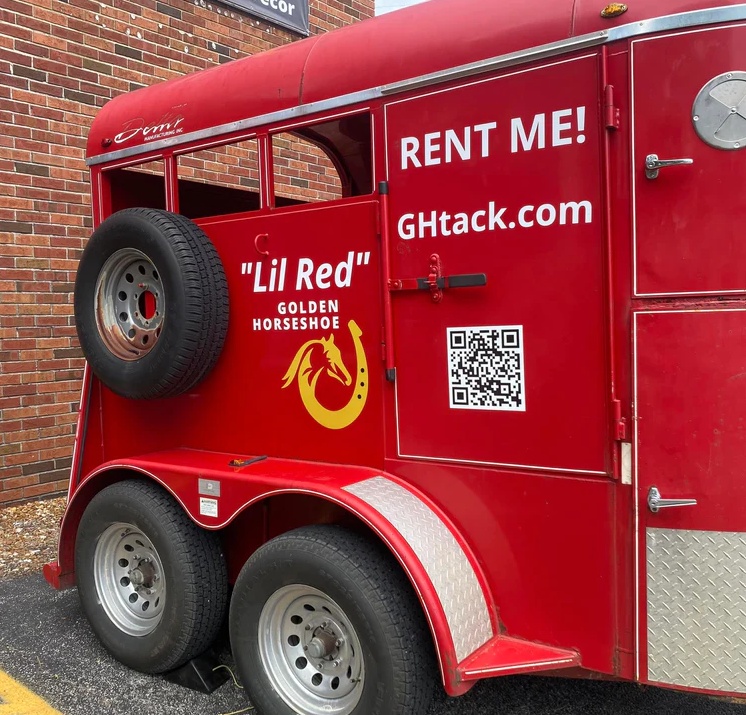
Horse Trailer Rental Daily
Need A Trailer? If you find yourself in need of a horse trailer, Lil Red is here to help! Trailer rental is available for local renters, whether you need it for a day trip to the vet, an extended trip or anything in between. Rates: $90 full day $150 refundable deposit $7 per day required renter insurance Lil Red is a two horse, straight load with lower tack area, 3/4" rubber floors and 2" hitch ball. Red has successfully carried many horses and animals both locally and states all across the US with glowing reviews by our renters. Safety is our number one priority, so know that we have made every effort to to provide a safe and clean trailer for your rental experience. Additional Information 7 wire electrical connector (4 connector adaptor available) Swing open, full size rear door Manger doors on both sides Locking lower tack area 2 tie down straps included Removable center divider with butt chains 2" wood floors with 3/4" rubber mat Brakes on both axles (Requires brake controller in renter vehicle) Bulldog style collar and lock included Two wheel chocks included Spare tire, jack and four way lug wrench included Tack area is secured with a door lock, but is not waterproof Requirements Renter and all drivers must be at least 25 years of age Requires tow vehicle capable of 5,000lbs or more with 2" receiver $150 refundable deposit is required $7 daily insurance coverage for renter is added to your order Tow vehicle must be able to tow at least 5,000lbs. 2" receiver is required Rental pickup hours are 10:30am to 530:pm, Monday through Saturday and 12:30pm to 3:30pm Sunday. Copy of valid drivers licenses for all drivers is required at rental pickup Copy of your valid insurance for the tow vehicle is required at rental pickup Until the rental and deposit are paid, the trailer is remains available and another party may rent it. We make every effort to reserve our trailer(s) on a first come first serve basis. The collar lock must remain properly installed throughout the duration of the rental period. Tracking devices are not to be altered or tampered with under any circumstances. Deposit Information Deposit is refundable after the trailer is returned, assuming the following conditions are met: Trailer and supplies are returned in the same condition as the start of the rental period. All included items are returned with the trailer (Jack, lug wrench, keys, etc.) Tire repairs and replacement needed due to renter negligence will be deducted from the deposit. Any damages beyond normal wear and tear will be deducted from the deposit. If repairs or damage exceed the amount of the deposit, the additional will be charged to the credit card on file, unless renter provides alternative funds at the time repair costs are presented to Golden Horseshoe. The entire deposit will be forfeited if the tracking devices are tampered with, altered or destroyed during the rental period.
Brand: GOLDEN HORSESHOE TACK
Category: Vehicles & Parts > Vehicle Parts & Accessories > Vehicle Storage & Cargo > Motor Vehicle Trailers > Horse & Livestock Trailers